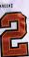
Number: 2